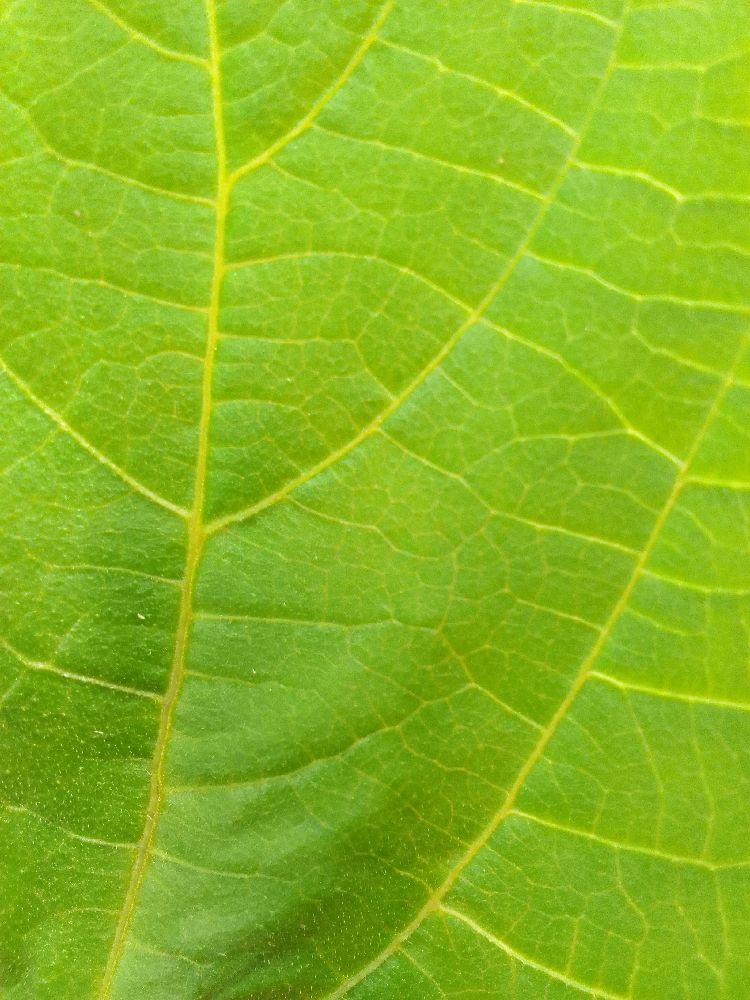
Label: healthy